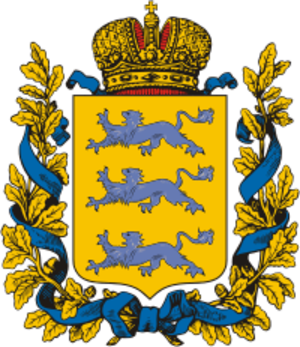
Estland guvernement
Våben.
Estland guvernement var et guvernement i Kejserdømmet Rusland 1721–1917. Det blev dannet på grundlag af den tidligere svenske provins Estland og udgør den nordlige del af nutidens Estland.